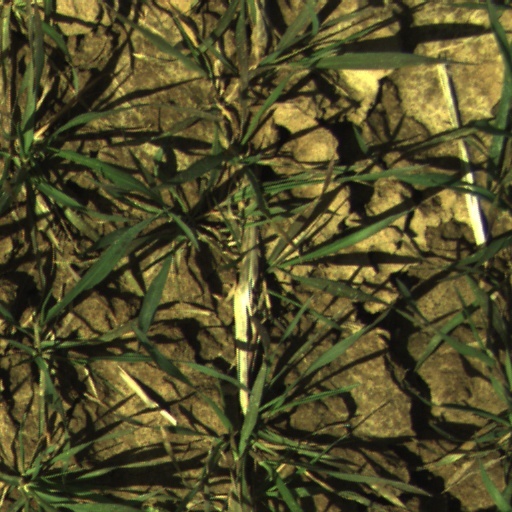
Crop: wheat